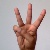
The image shows a hand gesture representing the letter 'W' in Indian Sign Language.